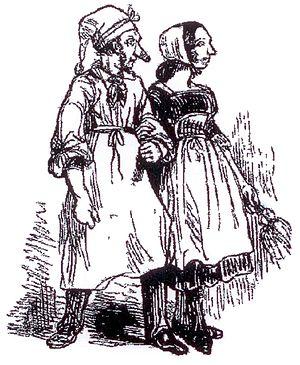
Un couple de Parisiens en Carnaval à Paris en 1842.
Le Carnaval de Paris est une fête populaire parisienne succédant à la Fête des Fous, laquelle prospérait depuis au moins le XIᵉ siècle jusqu'au XVᵉ siècle.